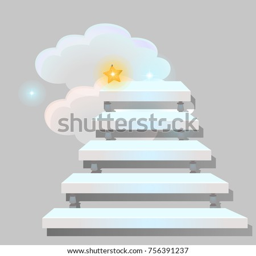
white stair leading into the clouds isolated on grey background .